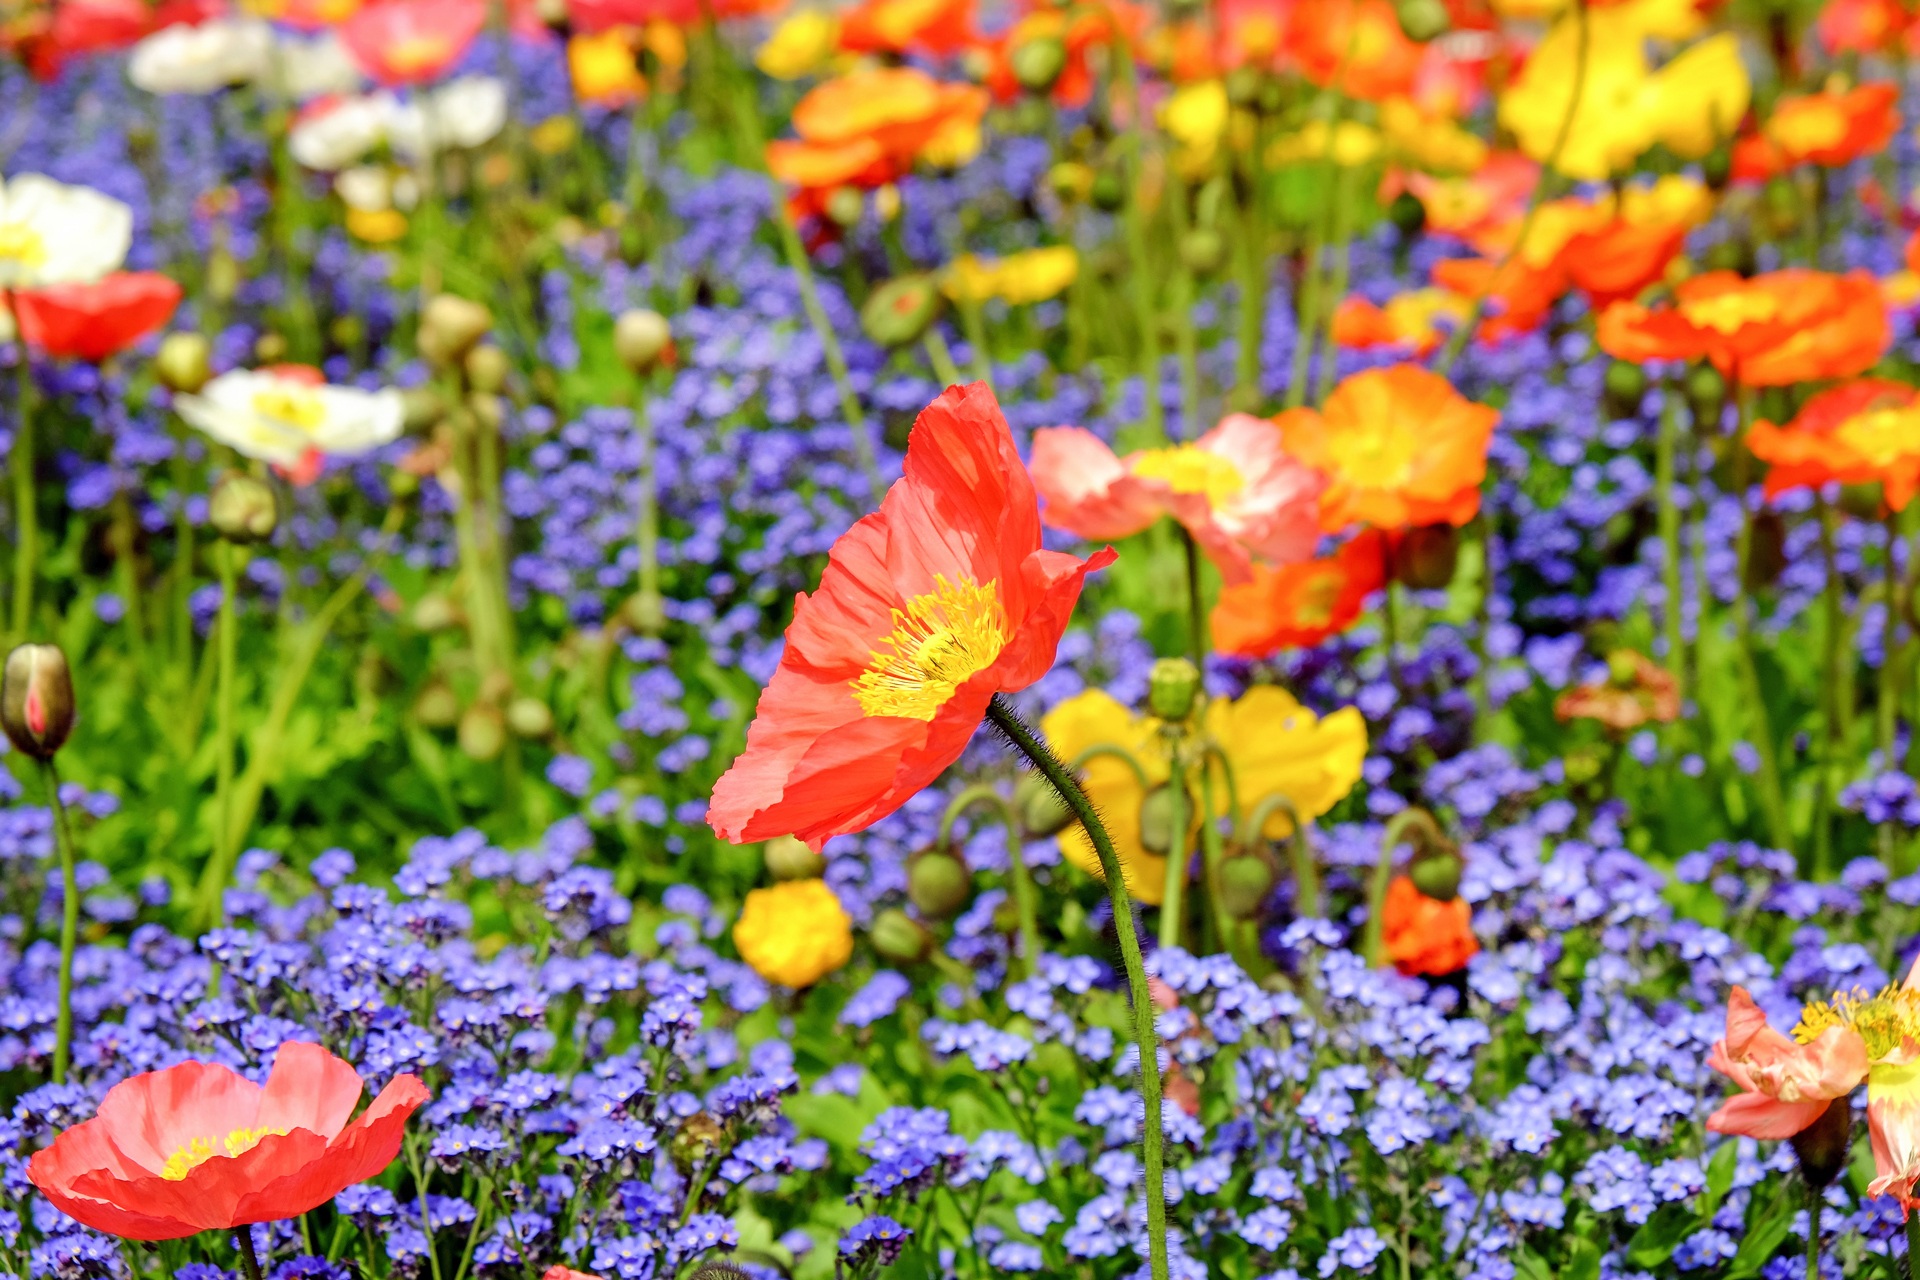
nature, blossom, plant, meadow, leaf, flower, petal, bloom, colourful, autumn, botany, colorful, garden, flora, plants, wildflower, flowers, close up, poppy, flowering plant, annual plant, land plant